Byre-dwelling

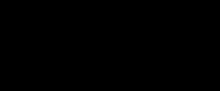
The plan of a typical Dartmoor longhouse

In England too, there was a very similar type of dwelling, of which remains survive in the southwest, for example in the longhouse variants of Dartmoor, in Cornwall or in Wales. In Ireland there are similar byre-dwellings, albeit the fireplace here appears to have been placed against a gable wall. In northwestern England this type of dwelling is also described in the Cumbrian countryside.